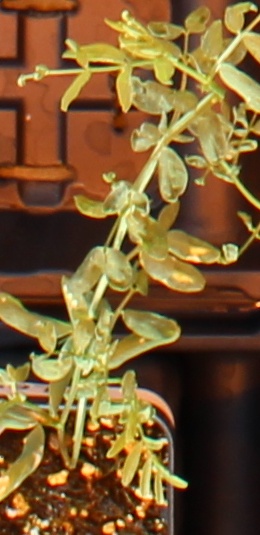
Label: Lentil